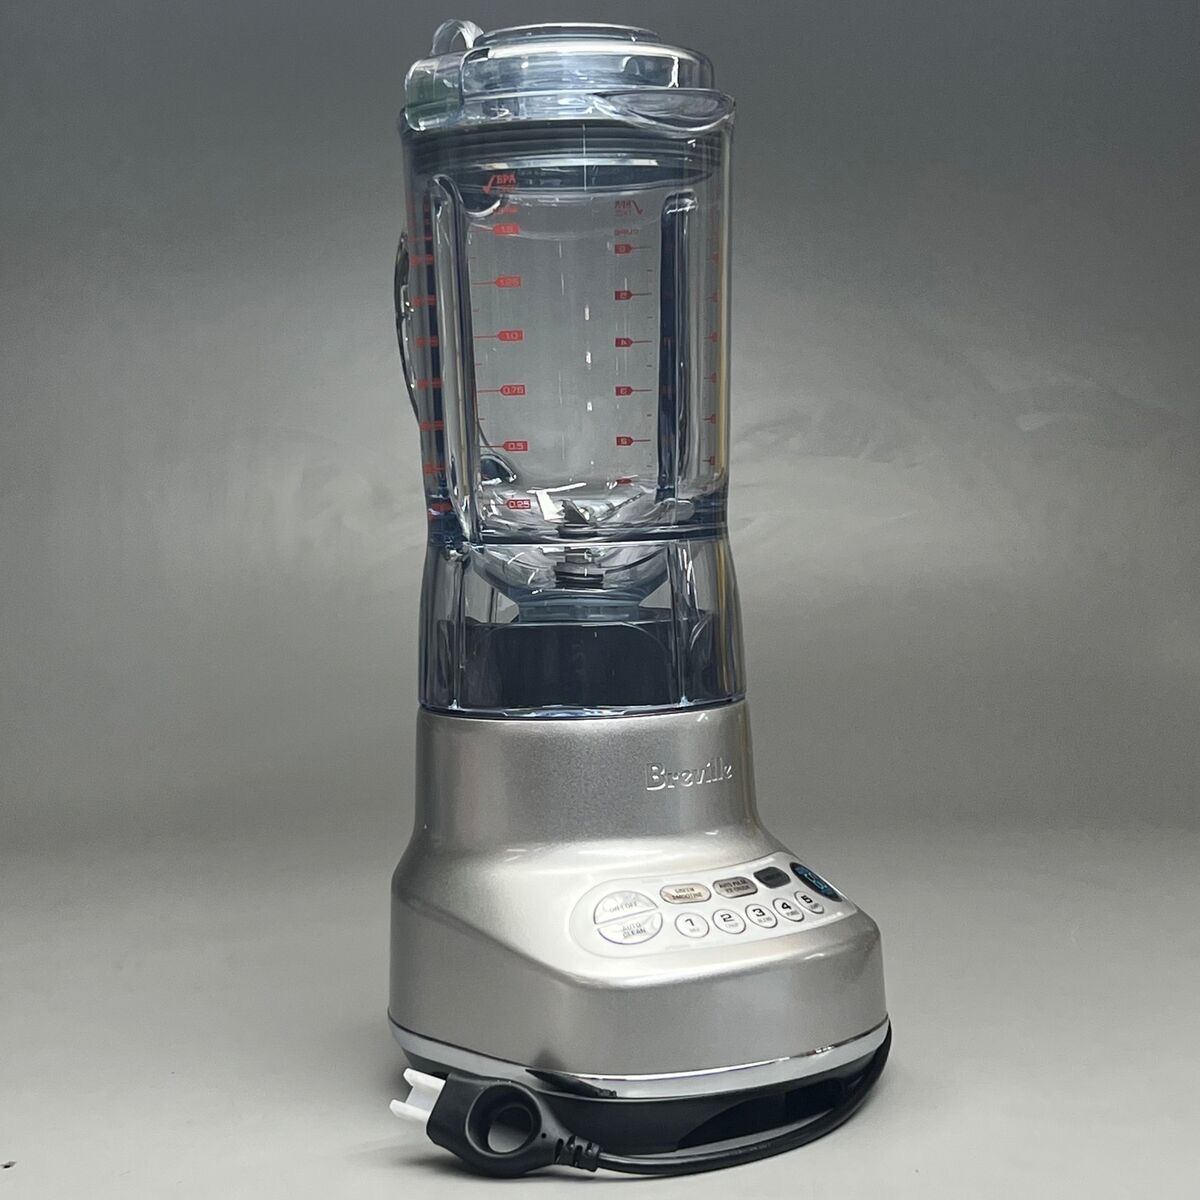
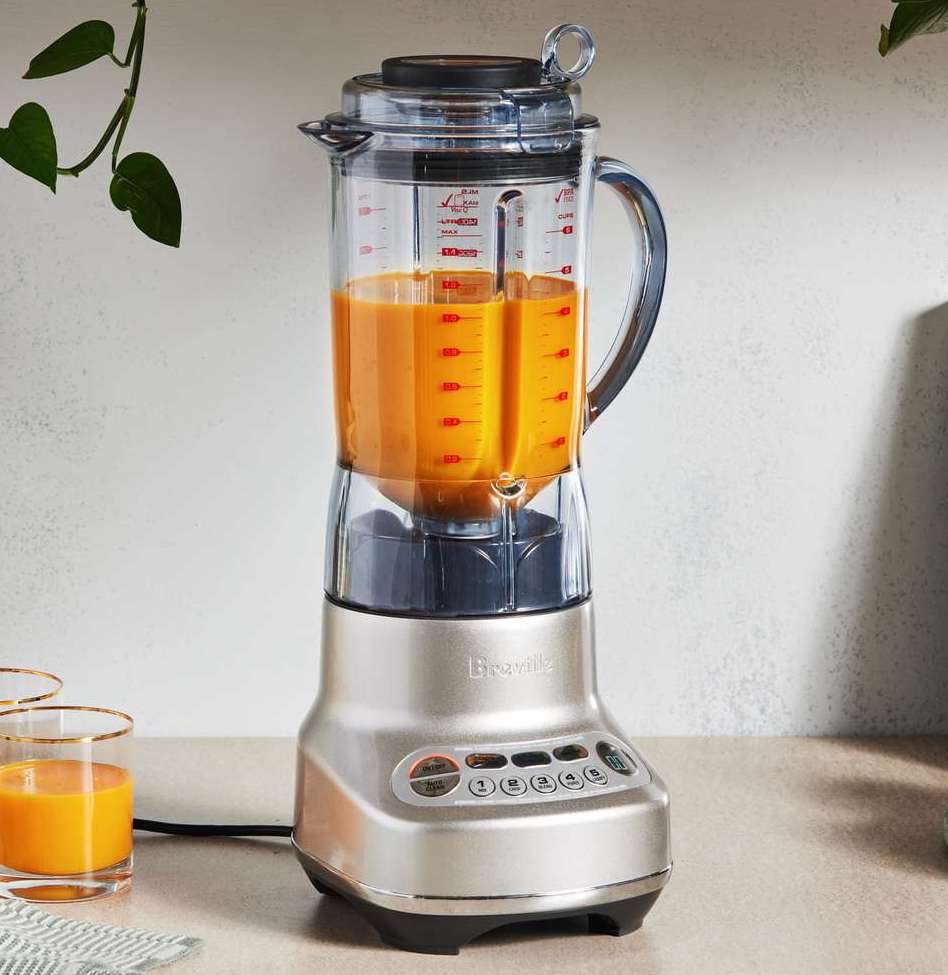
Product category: misc
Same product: yes